Nabataean art

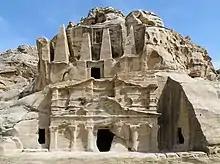
Obelisk Tomb

Crenelated tombs (see crenelation) are popular within Nabataean architecture. There are several variations of crenelation, wavering in number of tiers. Crenelated tombs were created in order to represent fortifications, creating a symbol of cities, strength, military power. Later, under Achaemenid Persians, the fortification context was removed, giving a greater scope to a sign of kingship and authority.